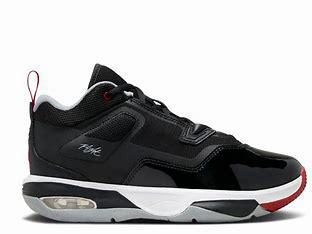
Brand: Jordan
Model: Stay Loyal 3